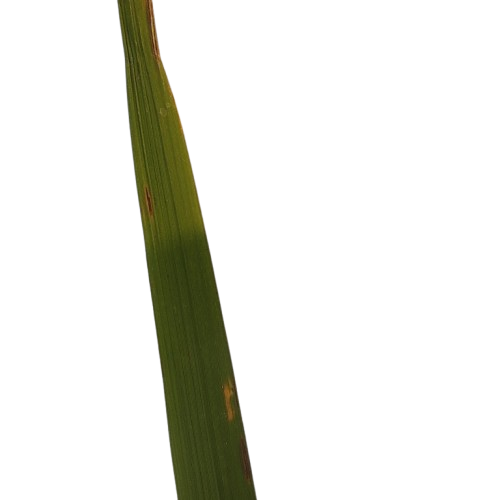
Label: Leaf Scald